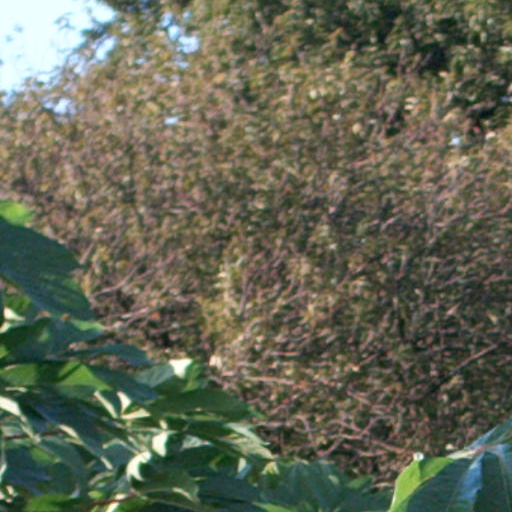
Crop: cassava